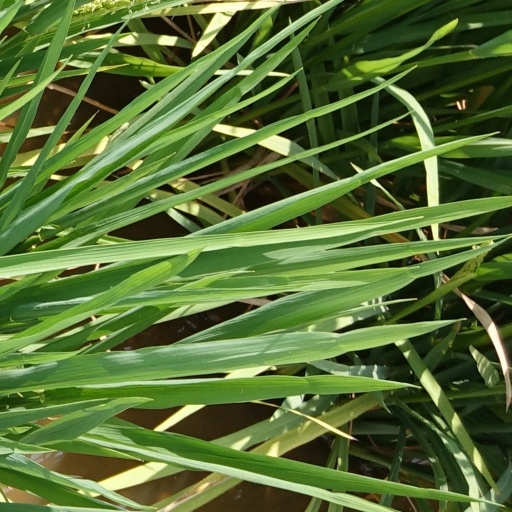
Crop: rice